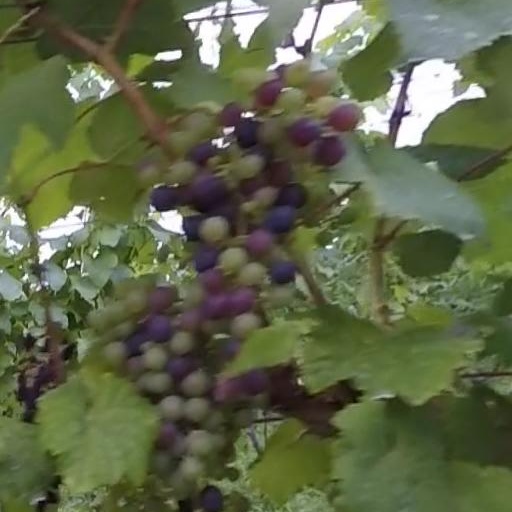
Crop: grape